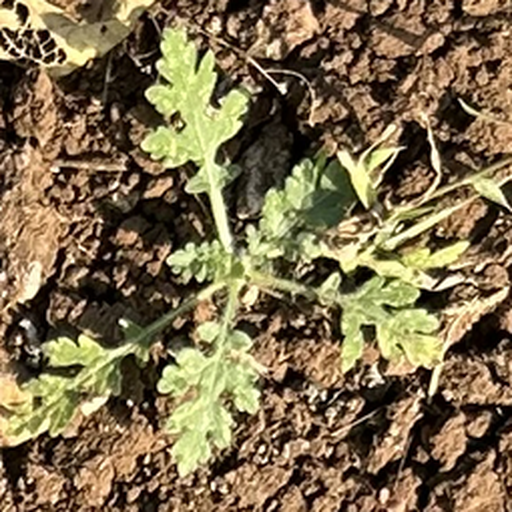
Weed species: Gajar_gavat_(Parthenium hysterophorus)